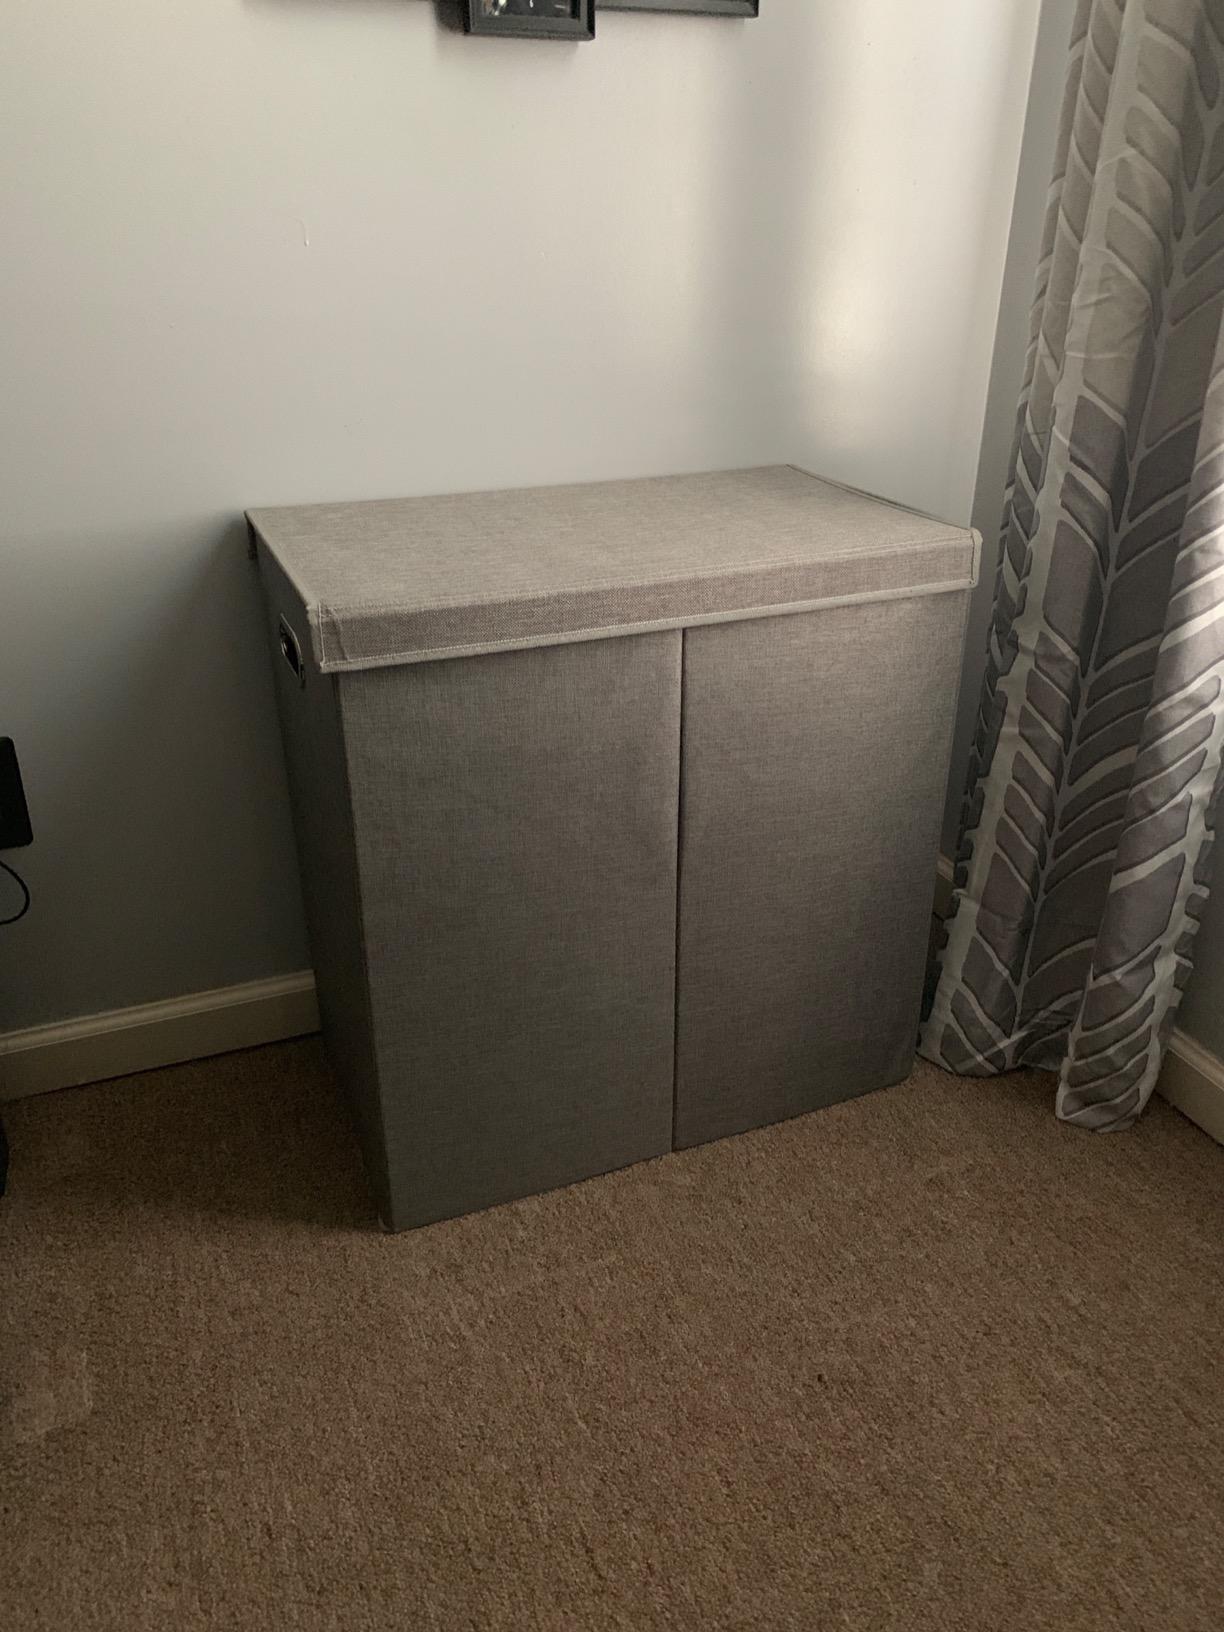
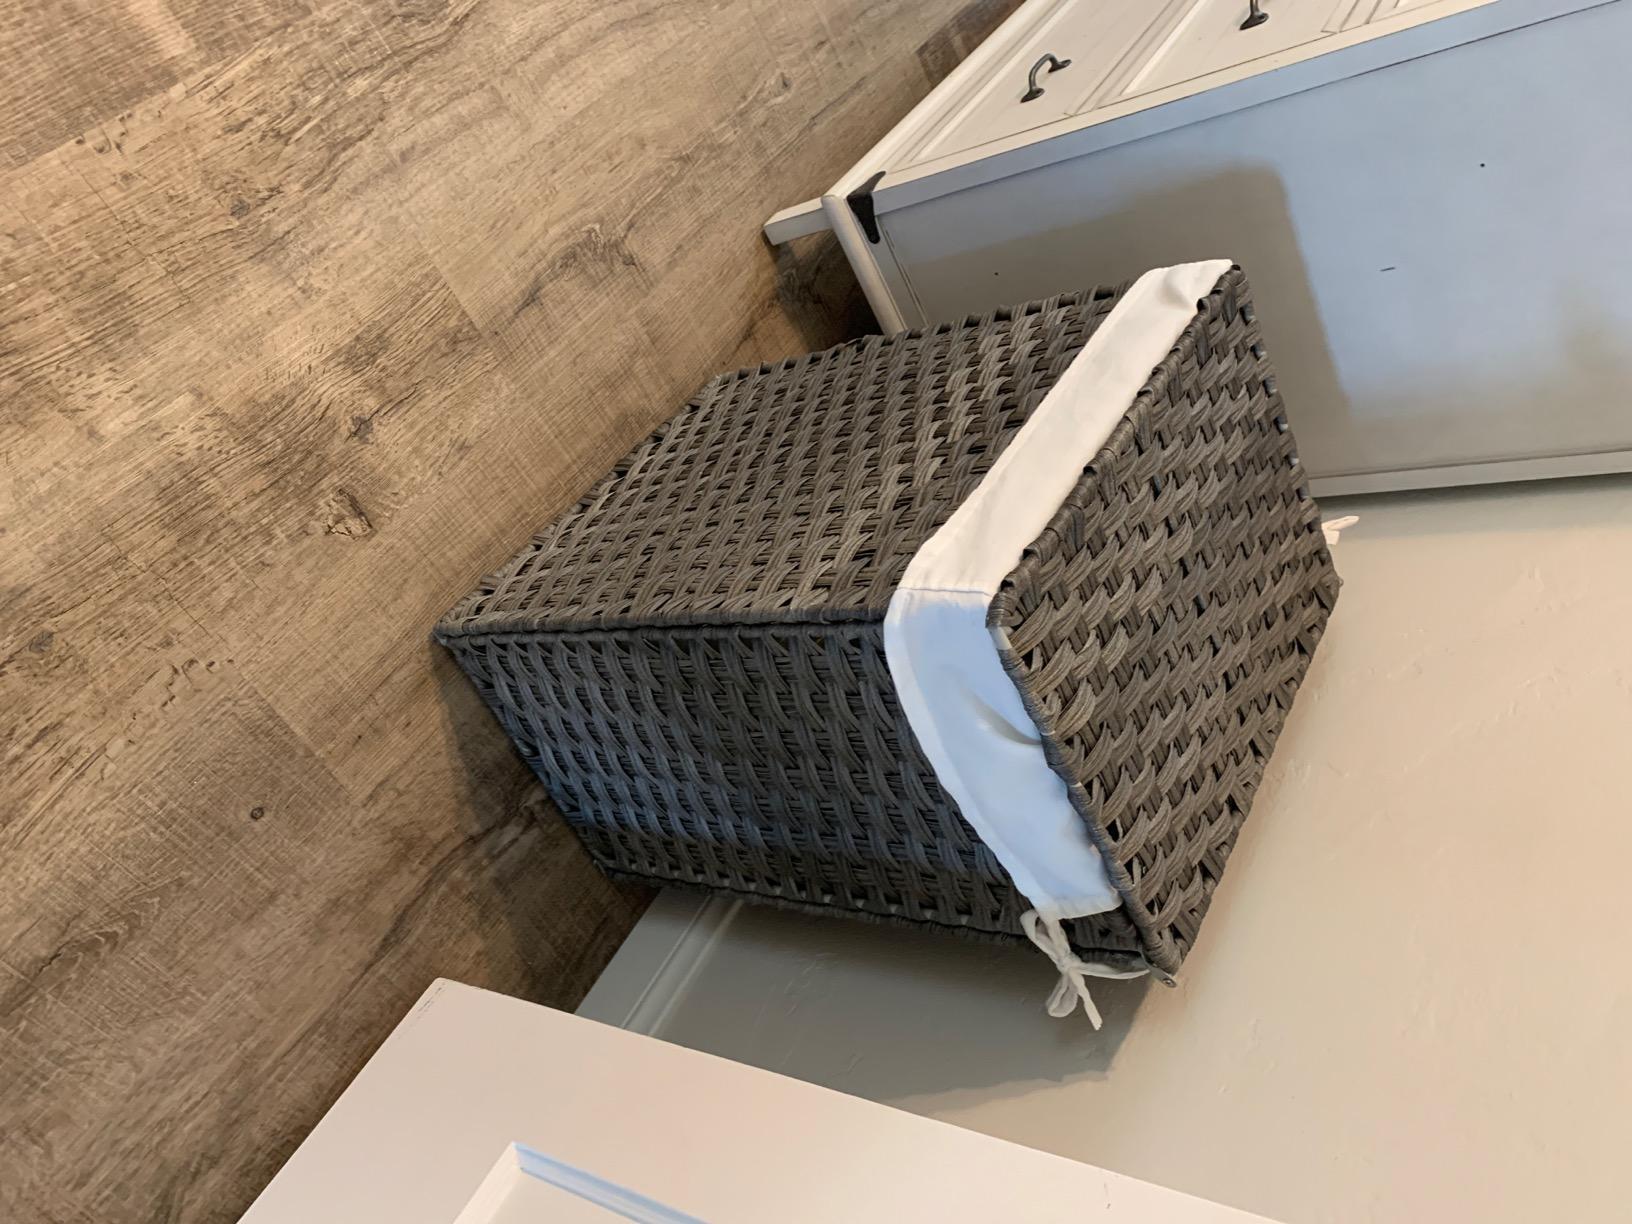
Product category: items_hamper
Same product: no